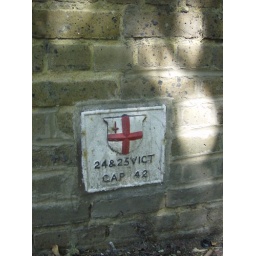
No 68 on Clisbys bridge over river ColneTQ049822